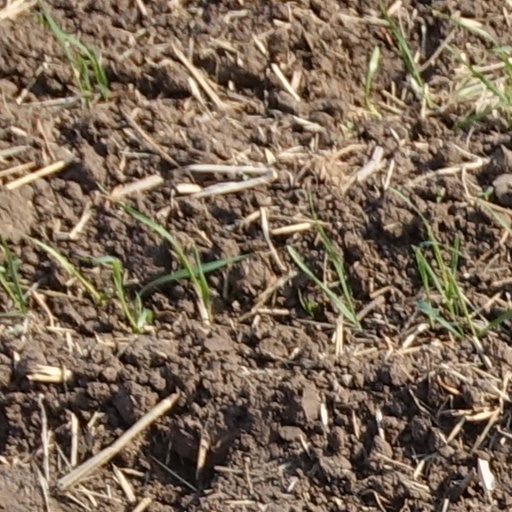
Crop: wheat